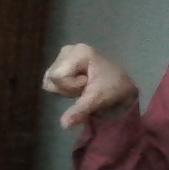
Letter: waw